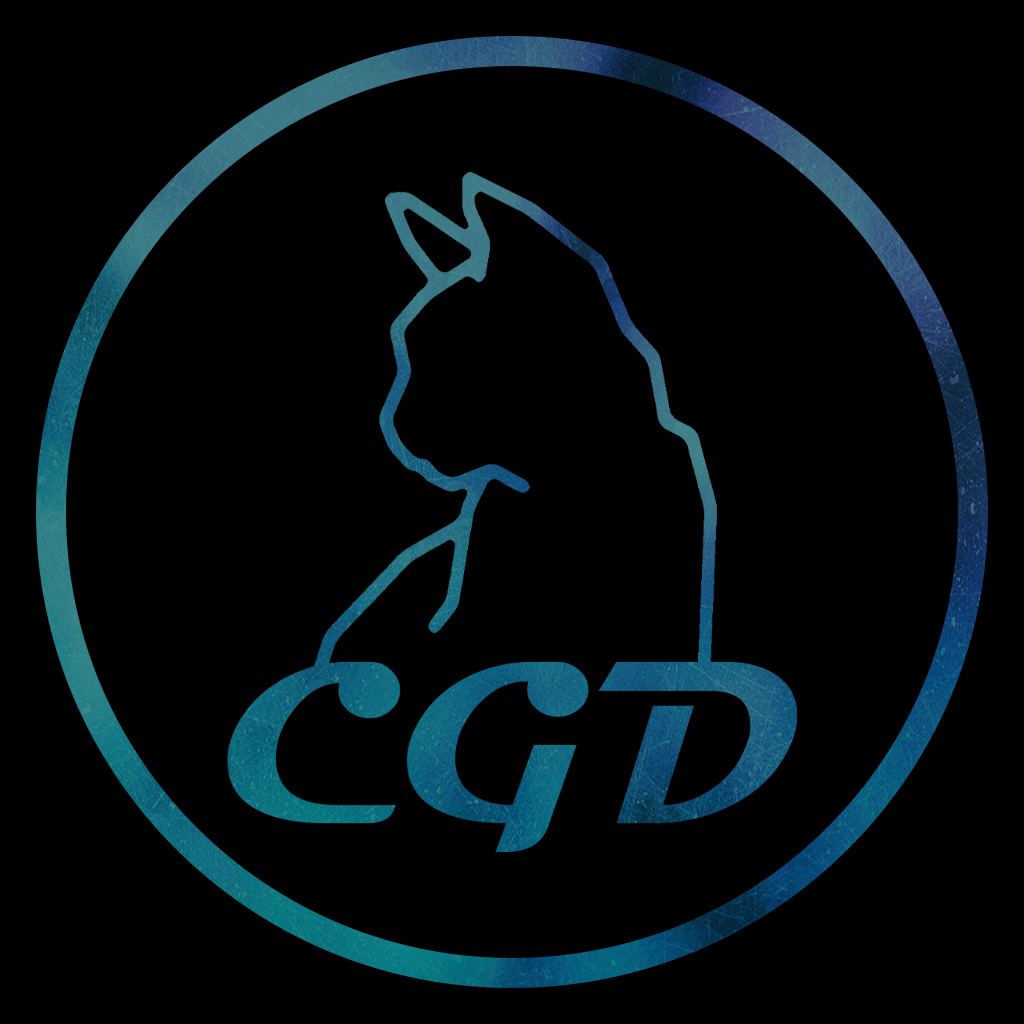
미적 점수 (1~10점): 8